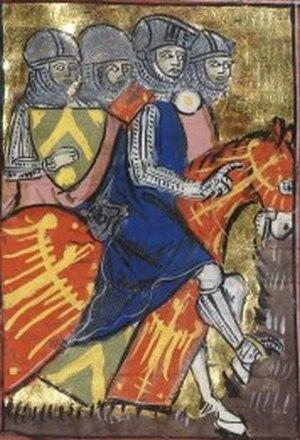
départ de Baudouin Ier pour l'Arménie